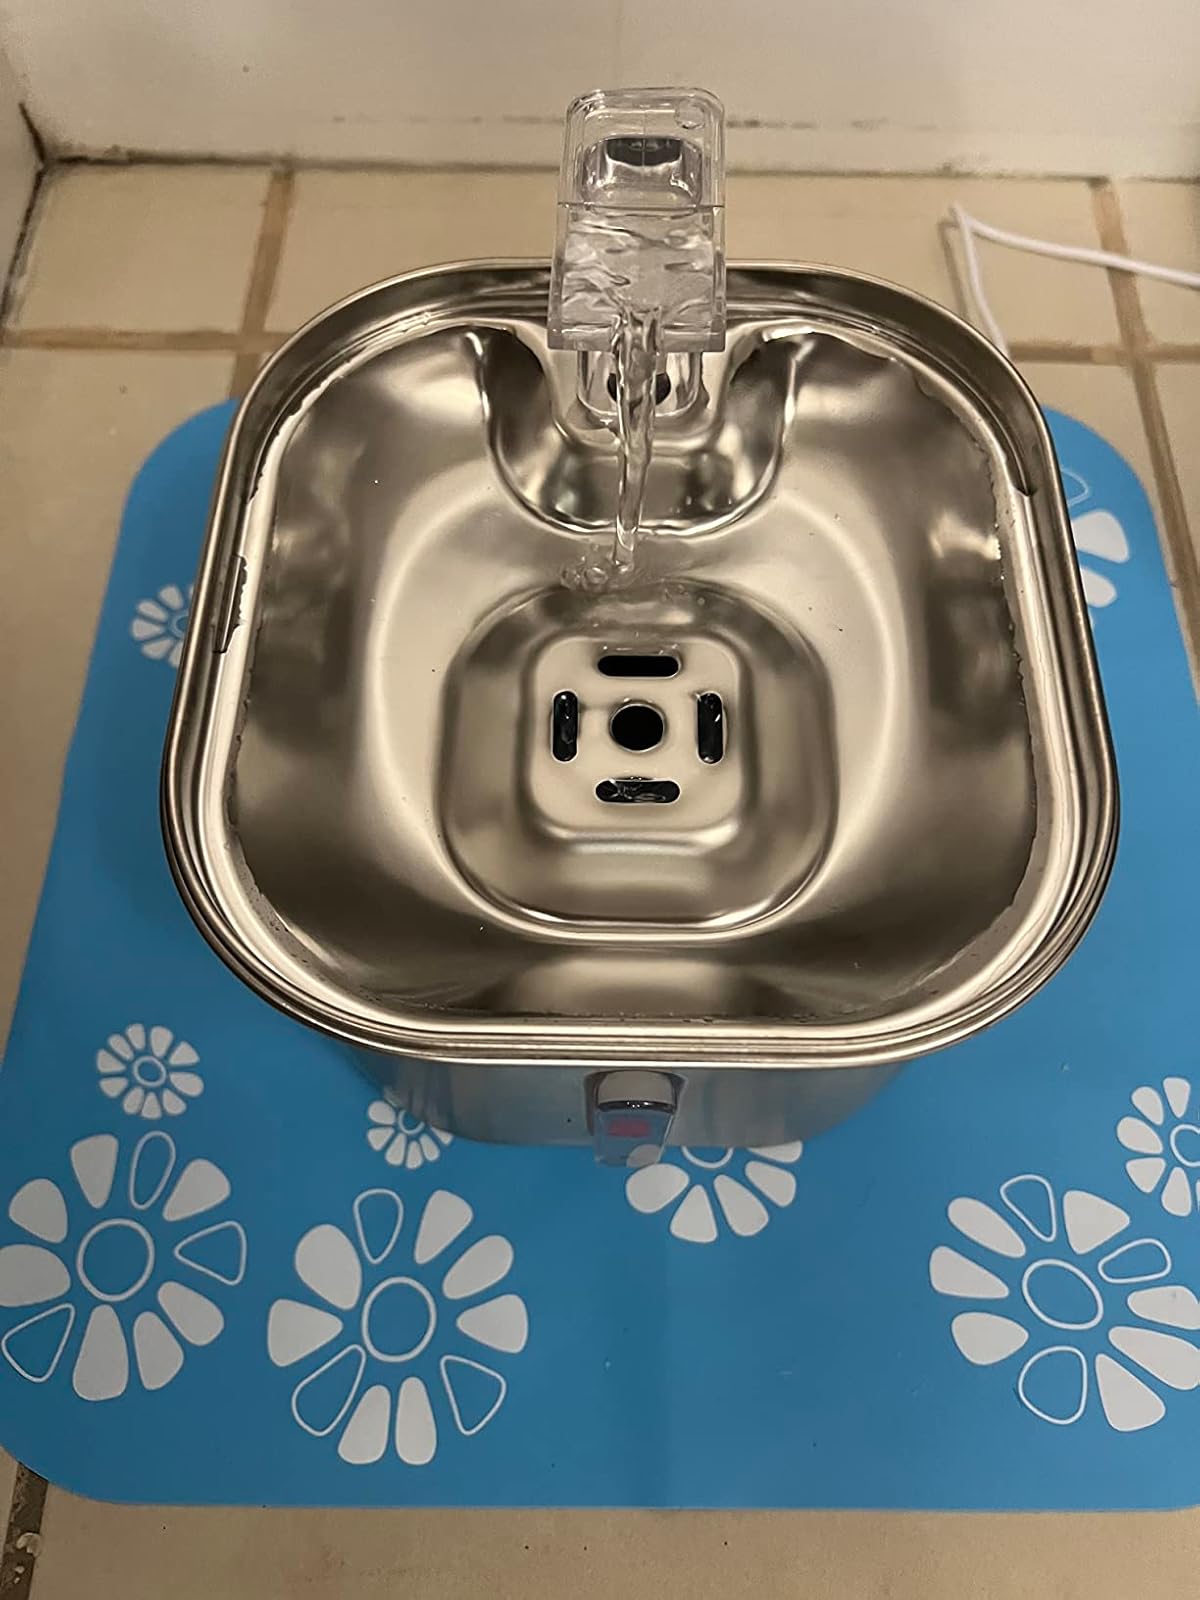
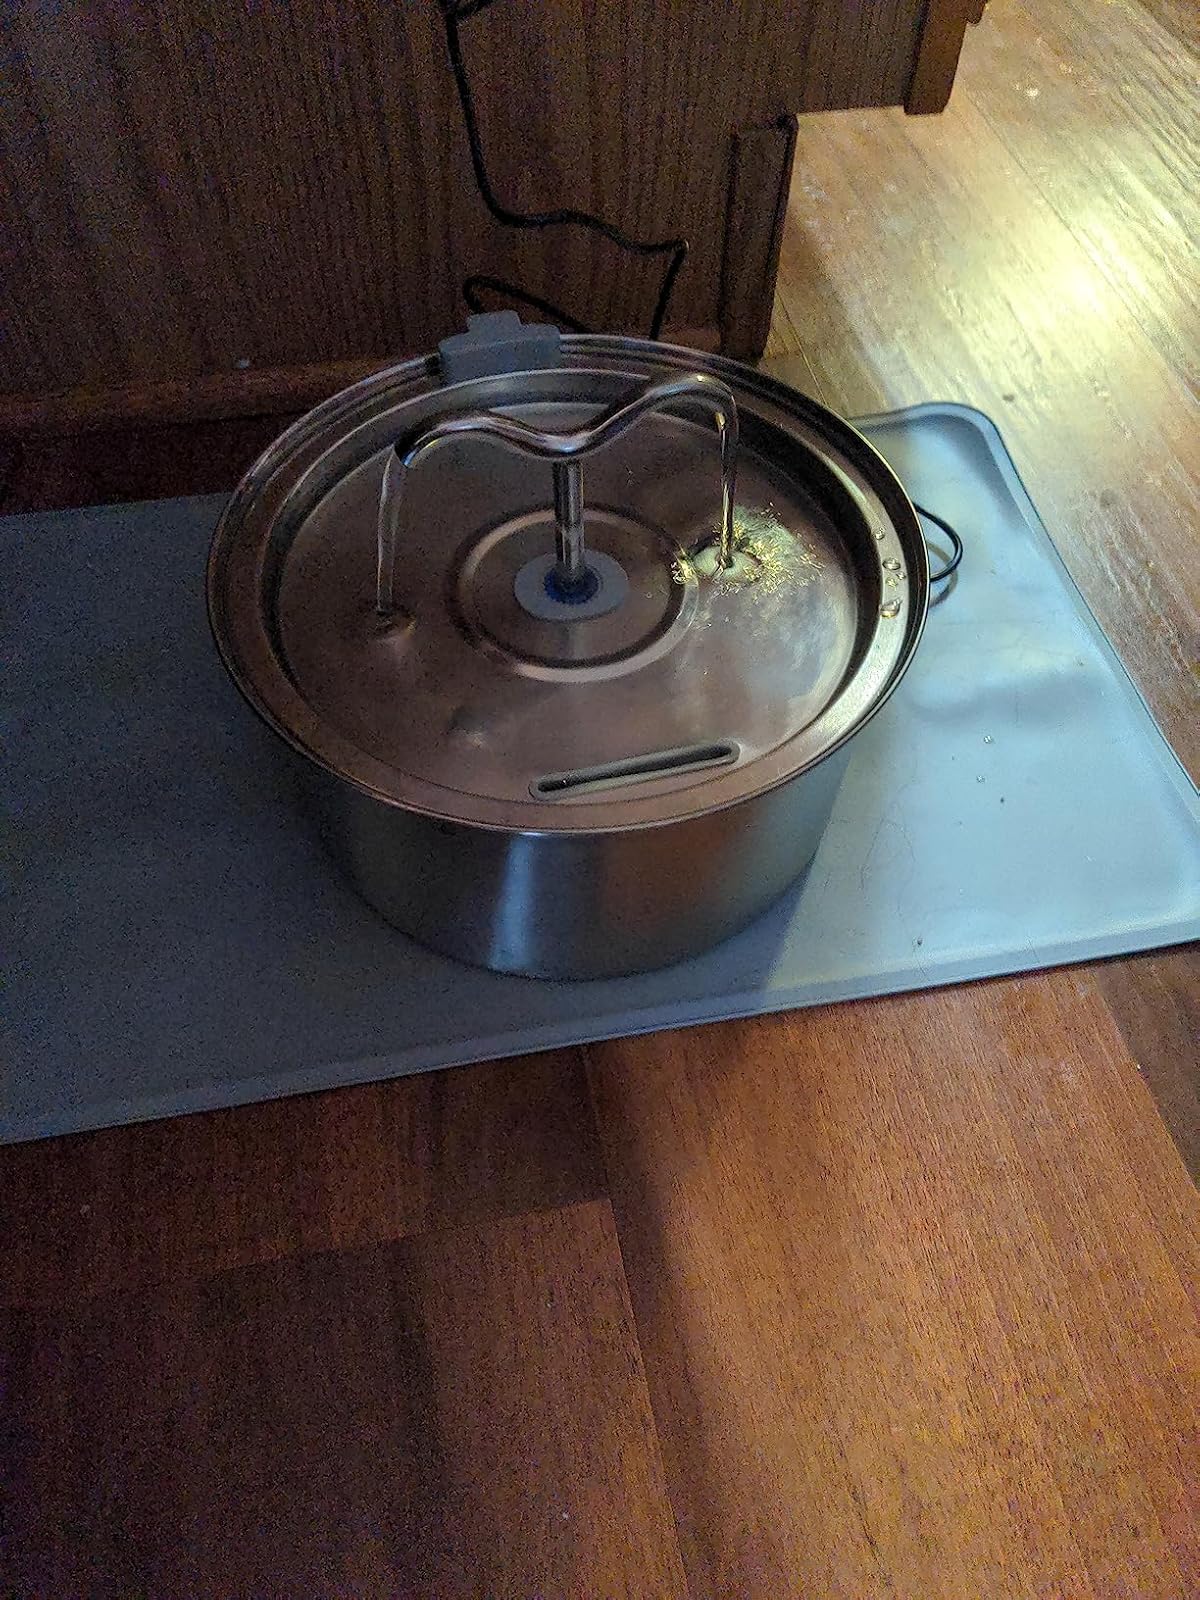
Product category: items_bowl
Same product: no